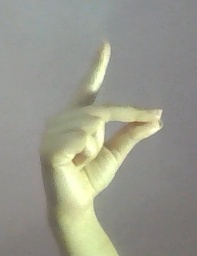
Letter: ta